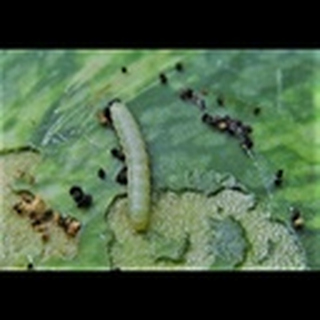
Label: cotton_army_worm